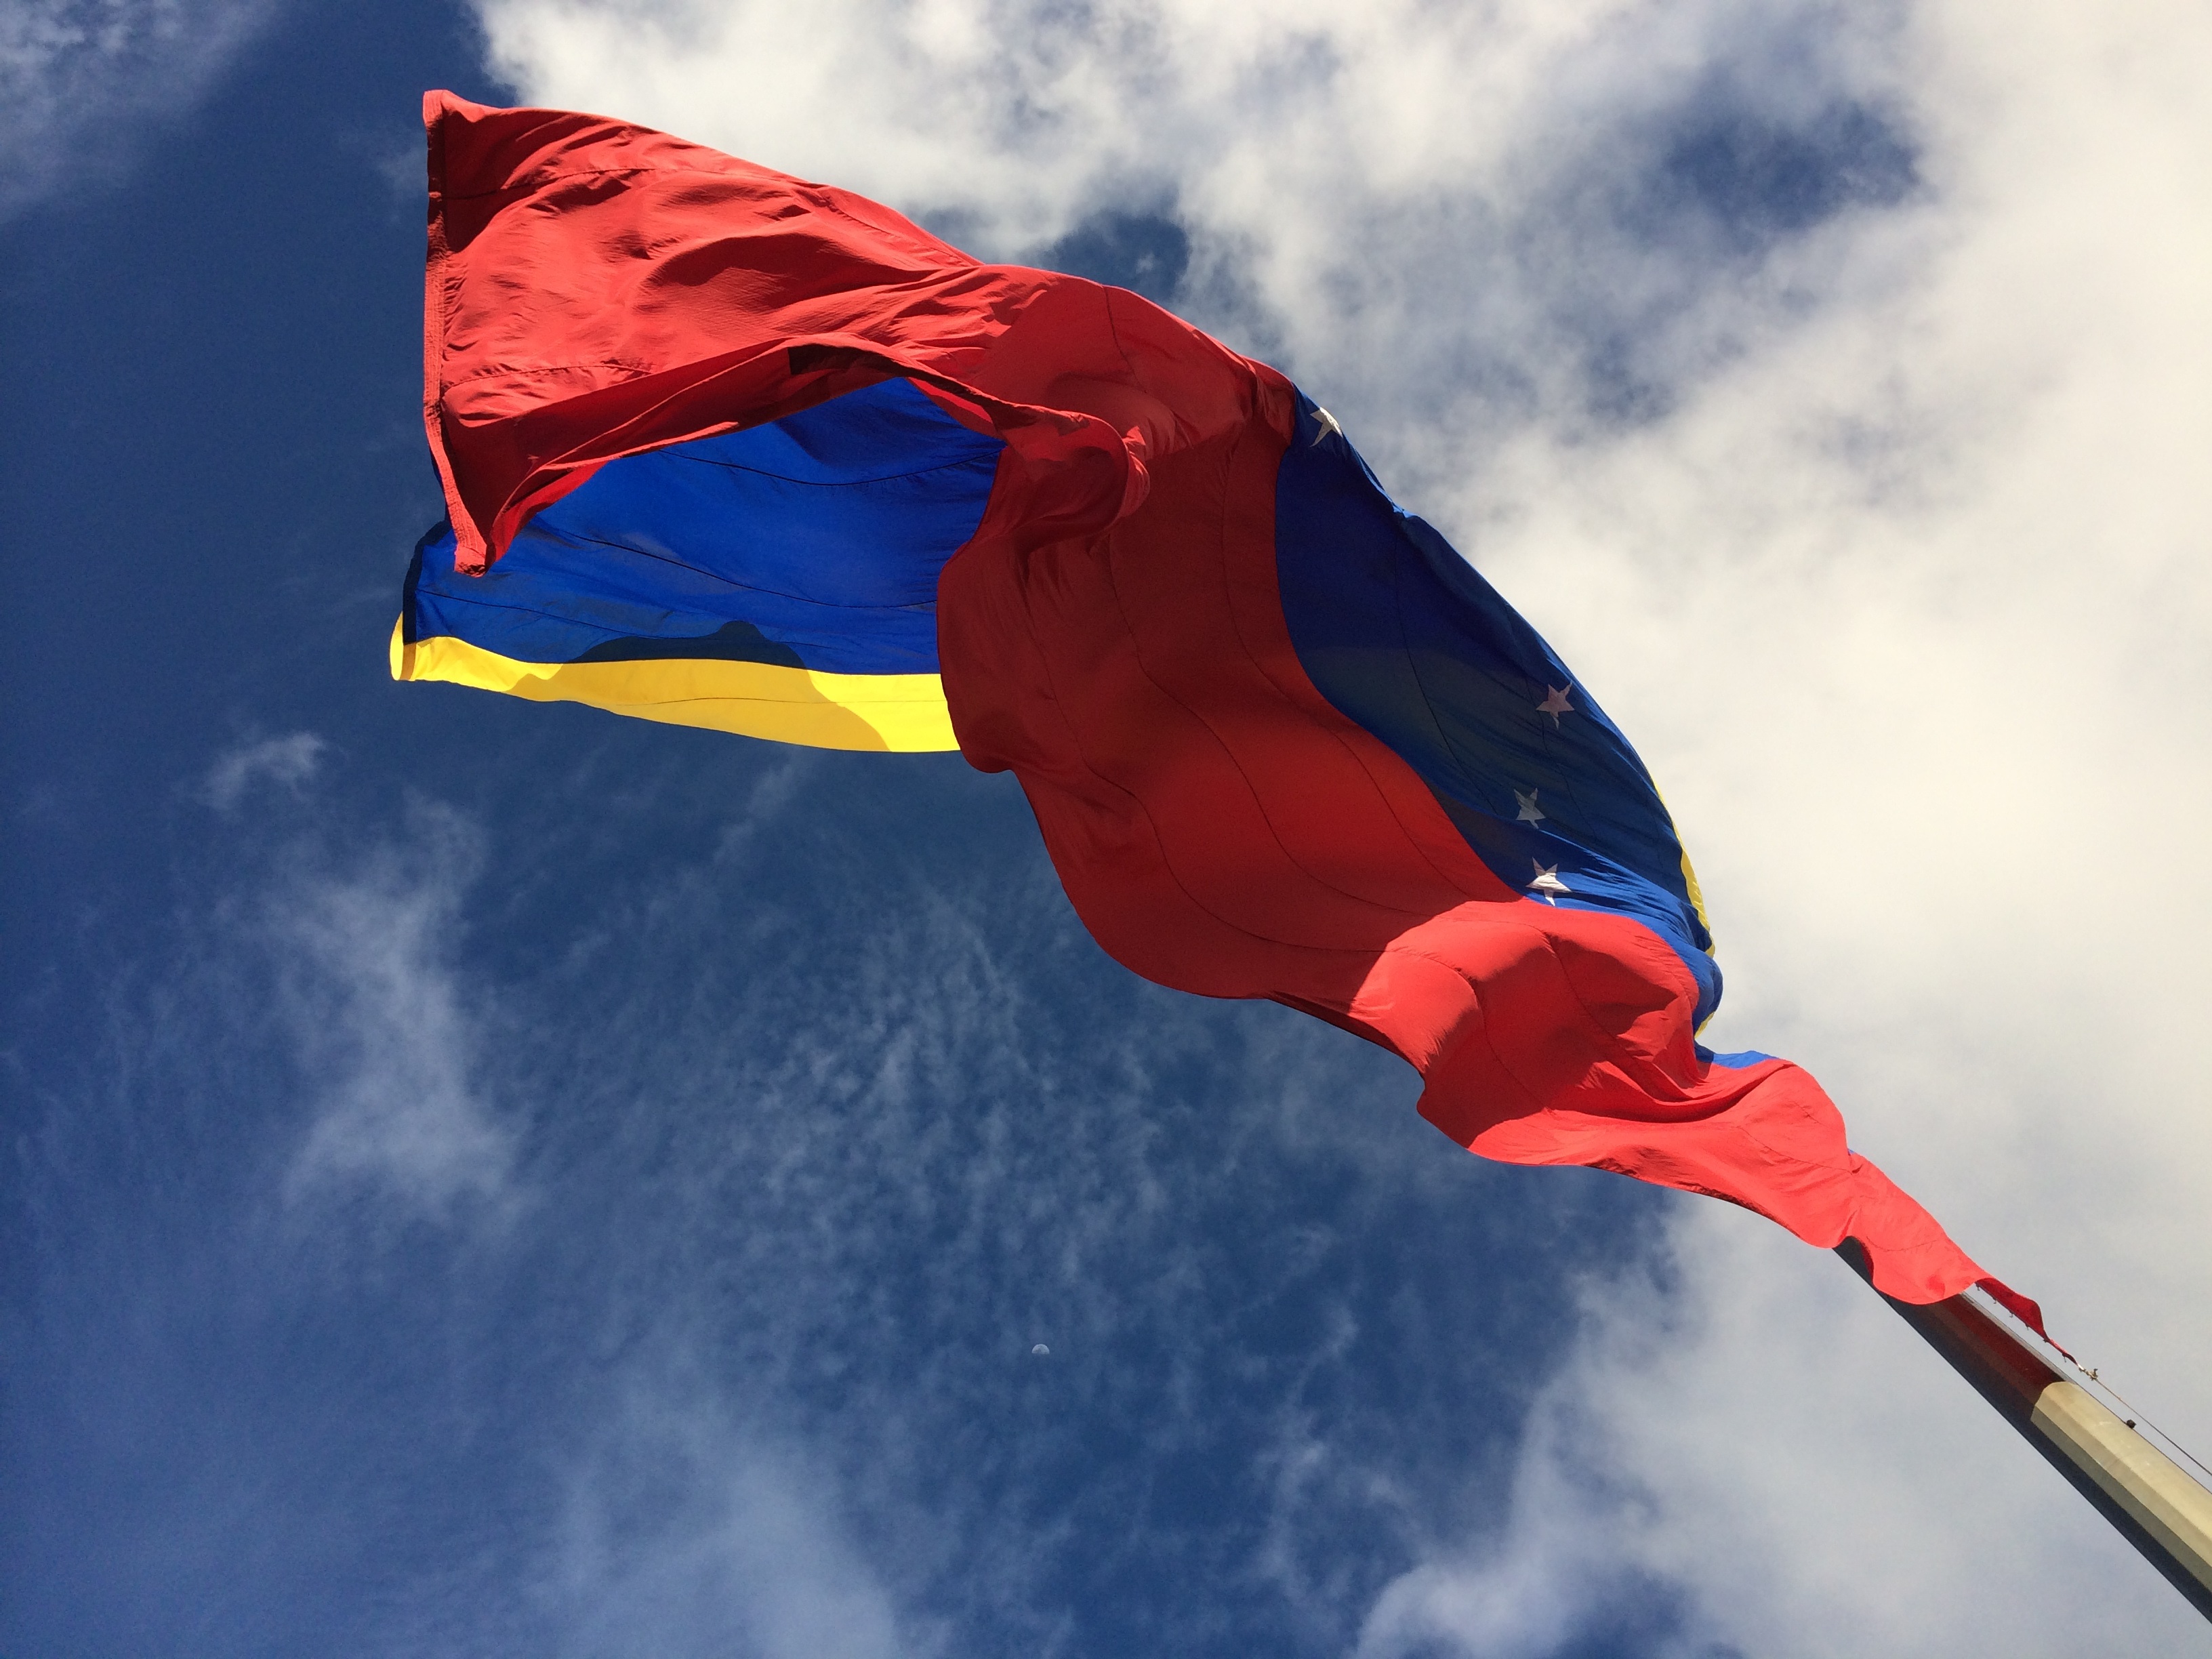
sky, wind, pole, red, flight, flag, blue, extreme sport, toy, venezuela, parachuting, flag of the united states, atmosphere of earth, windsports